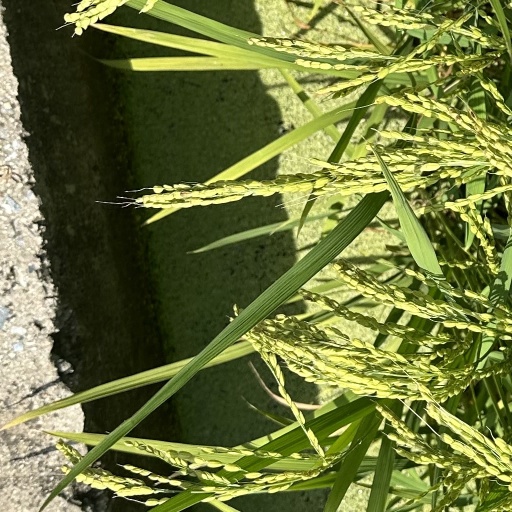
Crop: rice